Fairview, Oregon

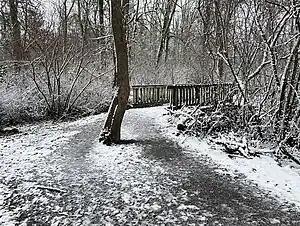
Salish Ponds Park

As of the 2000 census, there were 7,561 people, 2,831 households, and 1,936 families residing in the city. The population density was . There were 3,116 housing units at an average density of . The racial makeup of the city was 76.21% White, 3.44% Asian, 3.04% African American, 0.83% Native American, 0.37% Pacific Islander, 10.51% from other races, and 5.59% from two or more races. 16% of the population were Hispanic or Latino of any race.